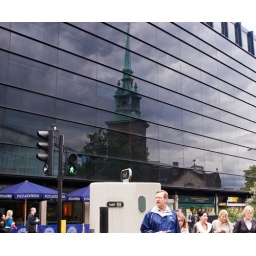
...reflected in the windows of an office block over the street